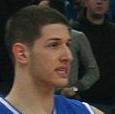
Age: 18